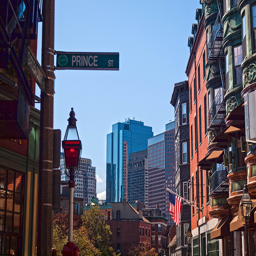
This street is called prince street and has small buildings around it
This is a view of downtown from Prince Street.
some buildings and a white and green  street sign
A city street named Prince surrounded by tall buildings.
Older high rise buildings in the foreground are followed by newer versions around the bend.